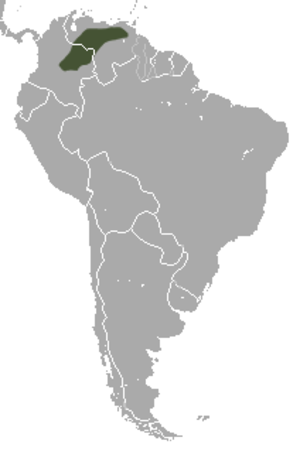
Le Tatou à long museau du Nord, Dasypus sabanicola, est une espèce de tatous de la sous-famille des Dasypodinae. Il a été décrit par Edgardo Mondolfi en 1968.